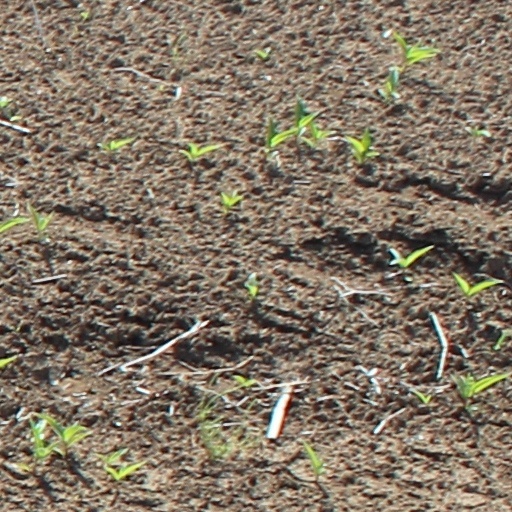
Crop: wheat